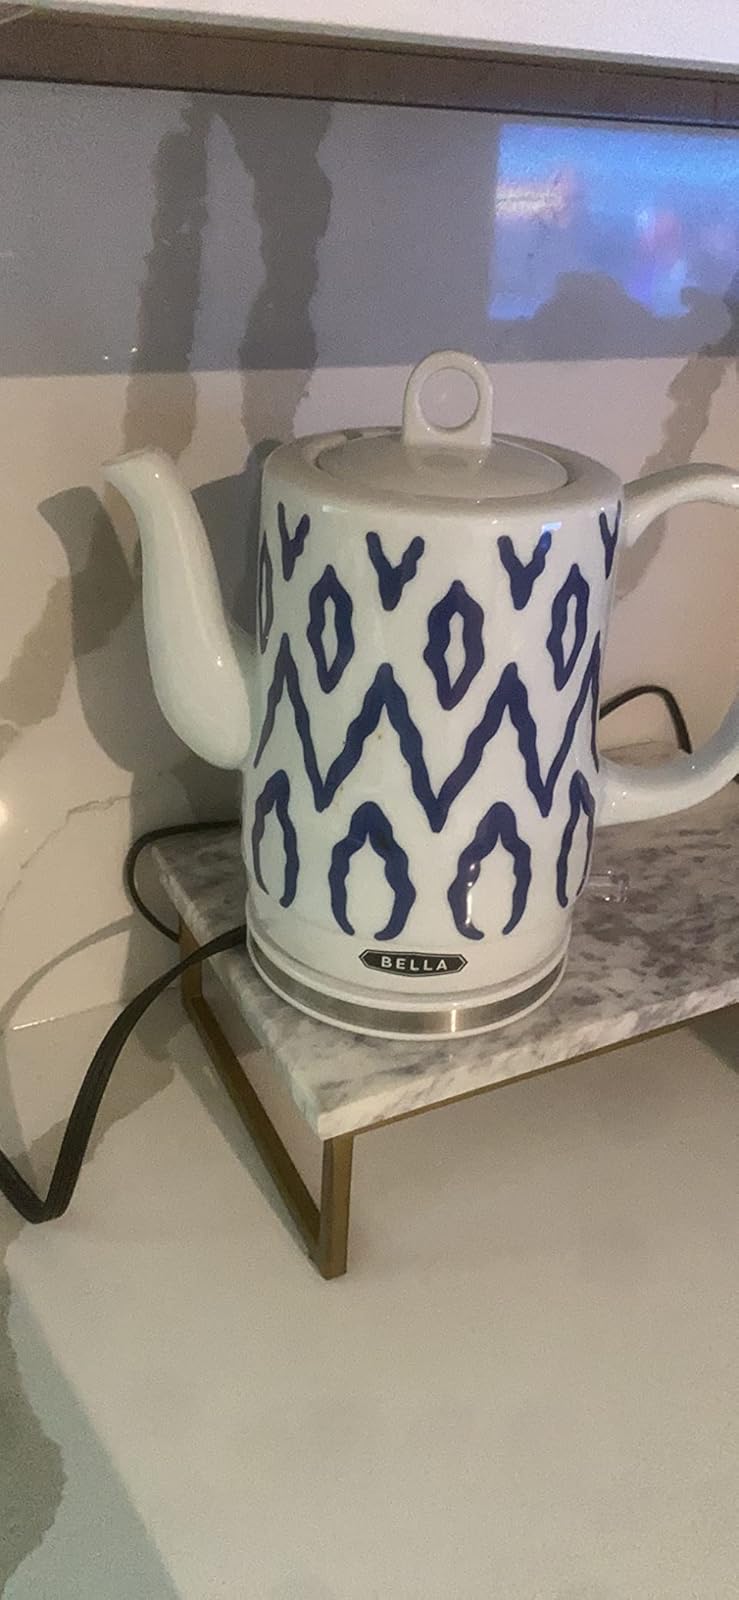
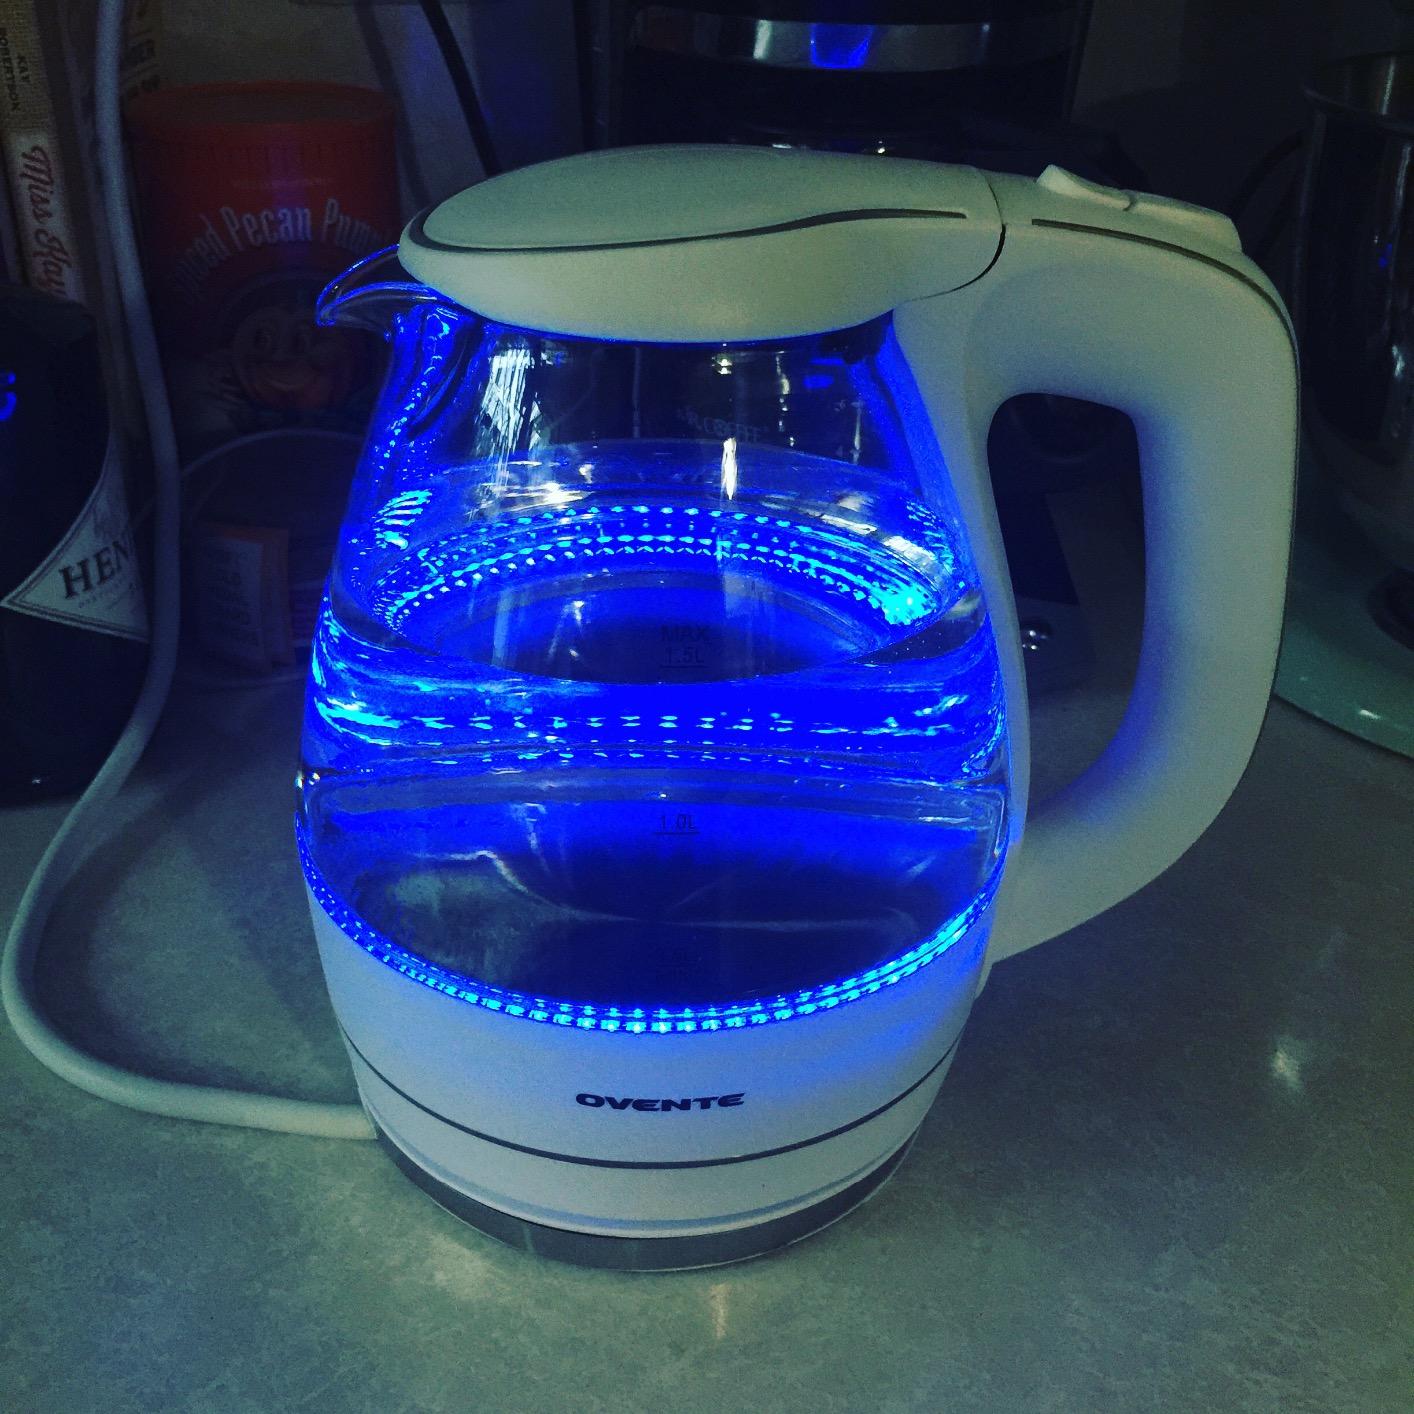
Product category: items_kettle
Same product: no